Altay City

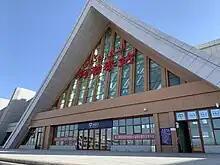
Aletai railway station

From Ürümqi (capital of Xinjiang Province) to Altay, it takes about one hour by plane, nine hours by day bus, 12 hours by night bus and about 9.5 hours by train.